Marco Marchetti

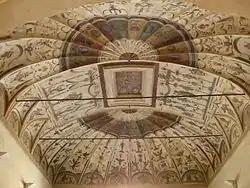

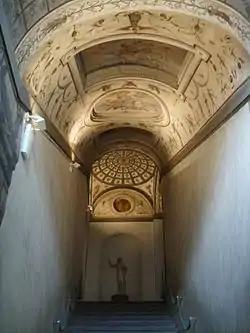
Palazzio Vecchio stairway in Florence

Marco Marchetti (c. 1528 – 1588) was an Italian painter of the late-Renaissance or Mannerist period. Born in Faenza, he is also known as "Marco da Faenza". He painted an "Adoration by the shepherds" (1567) originally in the church of the confraternity of Santa Maria dell'Angelo, but now in the pinacoteca of Faenza. He also painted along with Giorgio Vasari a series of frescoes in the Palazzo Vecchio representing the "Life of Hercules". He painted an altarpiece representing the "Martyrdom of St. Catherine of Alexandria" (1580) in the church of Sant'Antonio in Faenza.